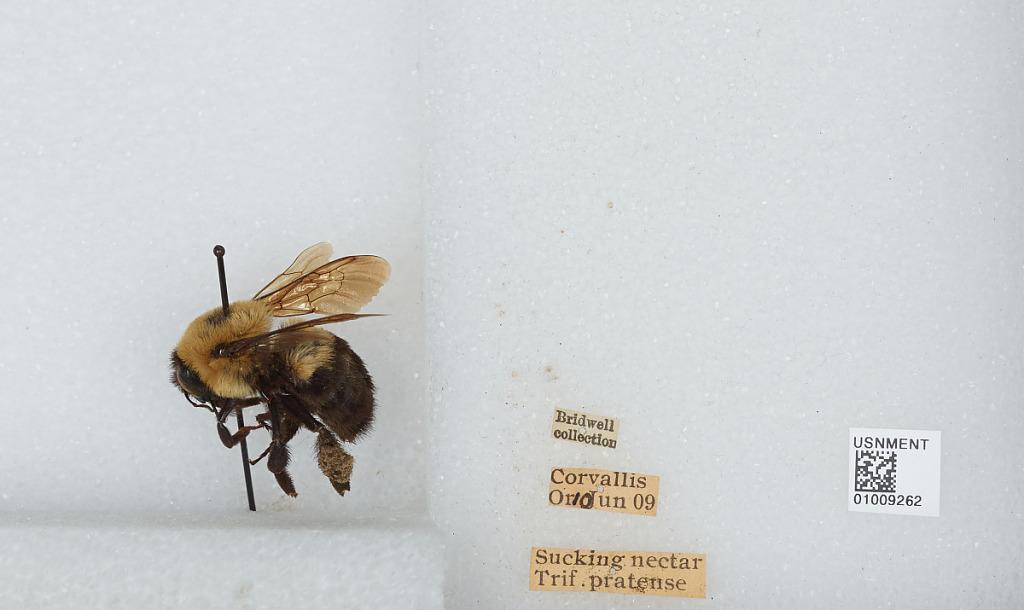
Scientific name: Bombus (Separatobombus) griseocollis (De Geer)
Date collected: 1909-6-10
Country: United States
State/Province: Oregon
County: Benton
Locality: Corvallis
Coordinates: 44.5667, -123.283